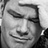
Emotion: sad